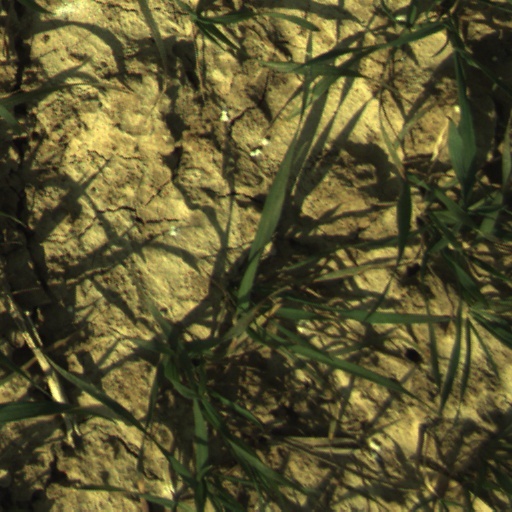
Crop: wheat